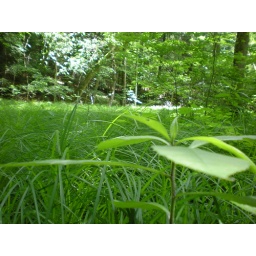
Vibrant green grass in the middle of the forest in Hocking Hills. The color is magnificent!